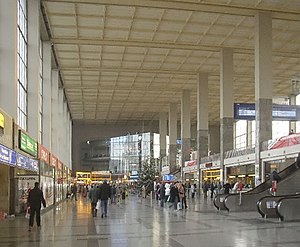
Wien Westbahnhof
Banegårdshallen i Wien Westbahnhof
"Wien Westbahnhof er en rebroussementsbanegård i Østrigs hovedstad Wien, der fungerer som begyndelsespunkt for den østrigske Westbahn. Banegården blev taget i drift den 15. december 1858 i forbindelse med åbningen af ""k.k. priv. Kaiserin Elisabeth-Bahn"" fra Wien Westbahnhof over Linz Hauptbahnhof til Linz Südbahnhof.